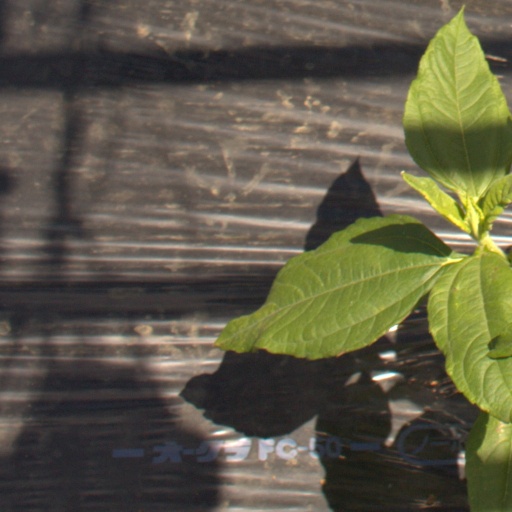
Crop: Jerusalem artichoke